Rick Tocchet

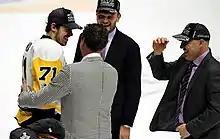
Tocchet and the Penguins celebrating their 2017 Stanley Cup win in Nashville.

Tocchet was named as the associate coach of the Tampa Bay Lightning on July 9, 2008. On November 14, he was named the interim head coach of the Lightning, replacing Barry Melrose who was fired two days earlier after compiling a 5–7–4 record. Tocchet lost his first game to the Carolina Hurricanes in a shootout. Tocchet's first win came two games later on November 21 against the Nashville Predators. However, he would go on to lose his next nine games, and twelve of the next thirteen. On May 11, 2009, Tocchet had the interim tag removed and was signed to a two-year deal by the Lightning. On April 12, 2010 he was relieved of his coaching duties by the new ownership of the Tampa Bay Lightning. On June 25, 2014, he was hired by the Pittsburgh Penguins to be an assistant coach. On June 12, 2016, Tocchet won the Stanley Cup with the Penguins. He won his second Stanley Cup as an assistant coach on June 11, 2017, when the Penguins defeated the Nashville Predators in six games.